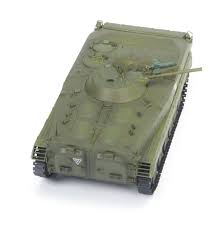
Label: BMP-1